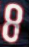
Number: 8